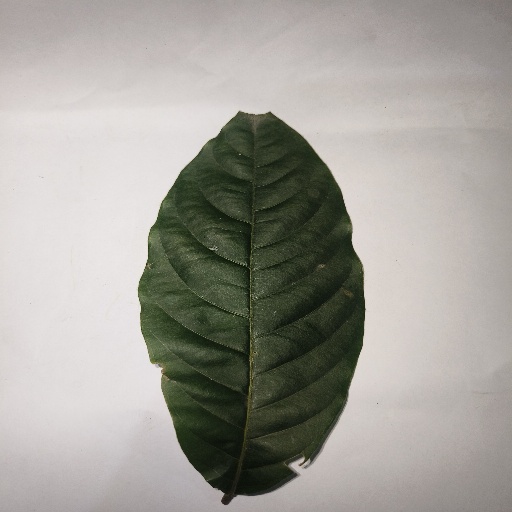
Species: HariTaki
Leaf condition: Shot Hole